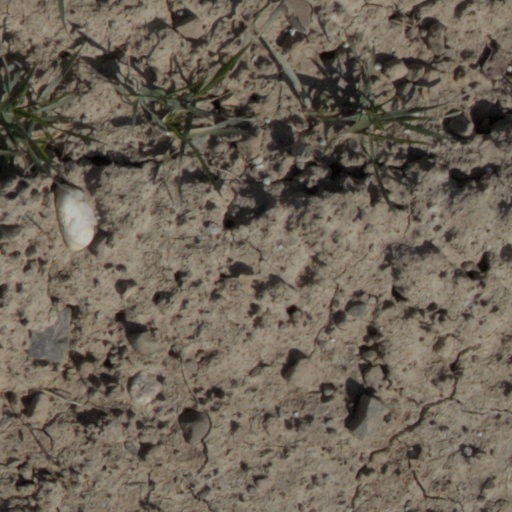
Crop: wheat